The New Addams Family

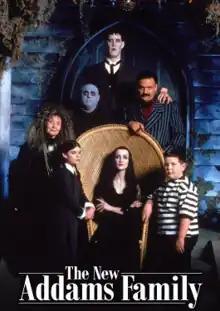
Promotional poster

The New Addams Family is a Gothic sitcom that aired from October 1998 to August 1999 on YTV in Canada, Fox Family in the United States, and CITV in the United Kingdom on weekends. It was produced by Shavick Entertainment and Saban Entertainment as a revival of the 1960s series "The Addams Family." The series was shot in Vancouver, British Columbia, Canada.